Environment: real
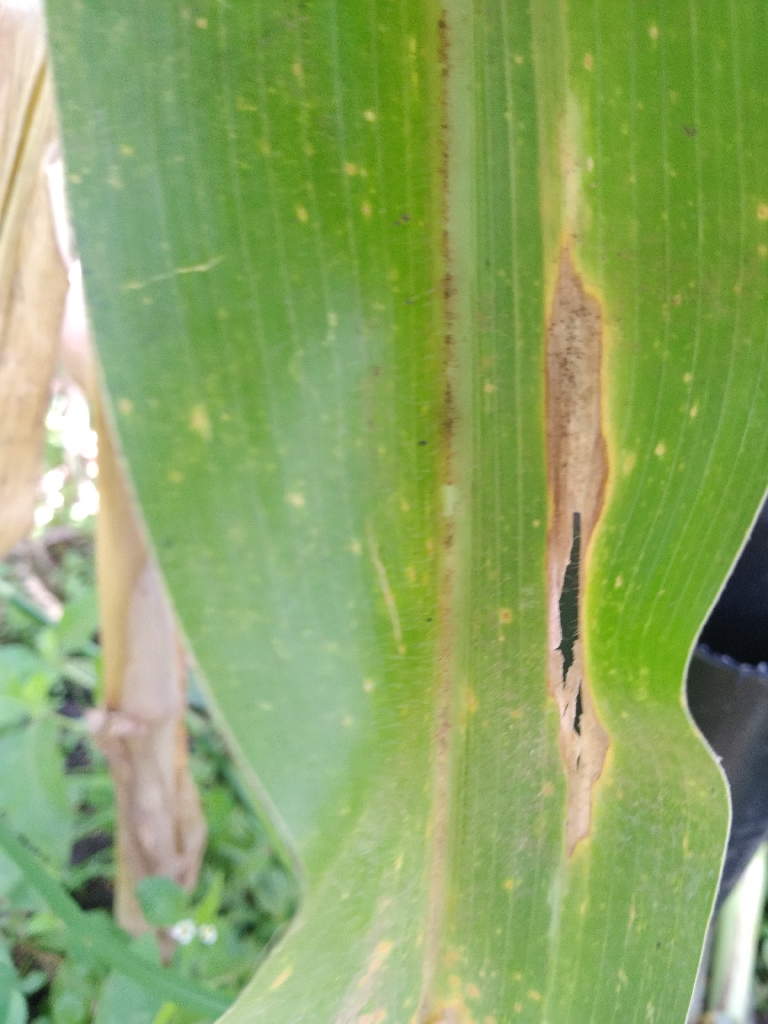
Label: northern_corn_leaf_blight